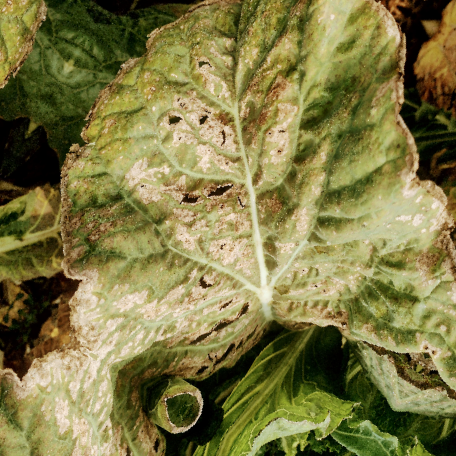
Label: Downy Mildew